Anubhoothi

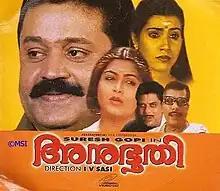
VCD cover

Anubhoothi is a 1997 Indian Malayalam-language film directed by I. V. Sasi. The film stars Suresh Gopi, Khushbu, Jagadish, Vani Viswanath, M. R. Gopakumar and Kaveri in the lead roles. The film has musical score by Shyam.